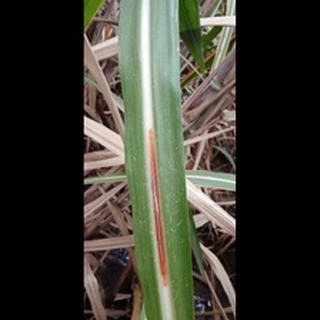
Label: sugarcane_red_rot